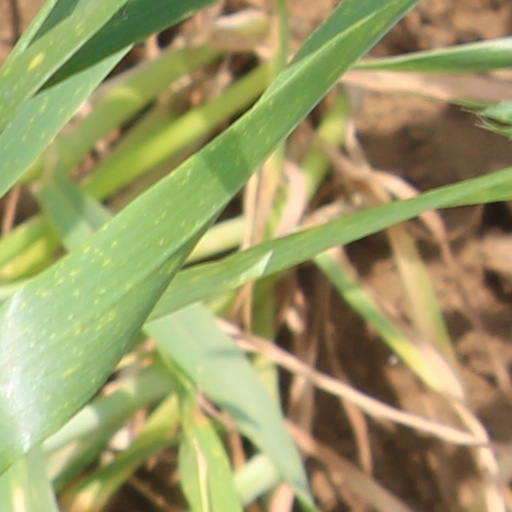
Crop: wheat